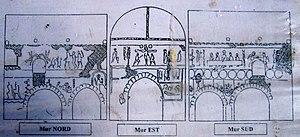
Église Saint-Laurent de Lourouer Saint-Laurent: disposition des fresques
L'église Saint-Laurent de Lourouer-Saint-Laurent est une église catholique française. Elle est située sur le territoire de la commune de Lourouer-Saint-Laurent, dans le département de l'Indre, en région Centre-Val de Loire.